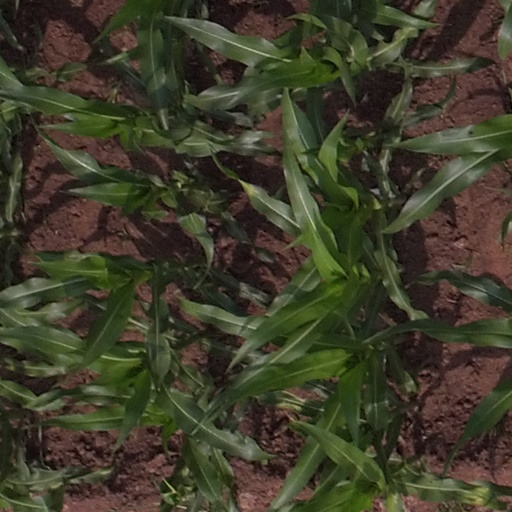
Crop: maize; corn